Alasdair Urquhart

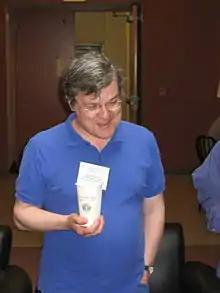
Urquhart at the Association for Symbolic Logic, Pittsburgh, Pennsylvania, May 2004

Alasdair Ian Fenton Urquhart (born 20 December 1945) is a Scottish–Canadian philosopher and emeritus professor of philosophy at the University of Toronto. He has made contributions to the field of logic, especially non-classical logic. Amongst his most notable accomplishments is the proof of undecidability of the relevance logic R. He published numerous scientific papers in theoretical computer science venues, mostly on mathematical logic topics of relevance to computer science.